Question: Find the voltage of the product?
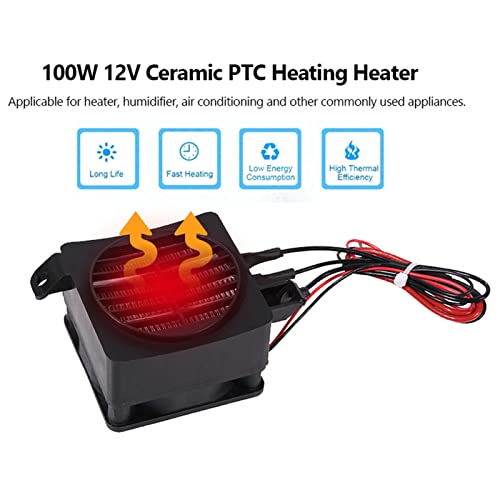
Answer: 12.0 volt